Ice skating

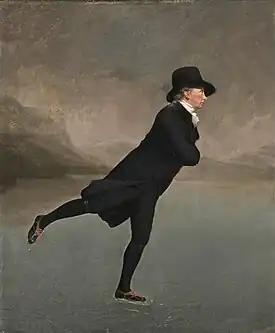

Research suggests that the earliest ice skating happened in southern Finland more than 4,000 years ago. This was done to save energy during winter journeys. True skating emerged when a steel blade with sharpened edges was used. Skates now cut into the ice instead of gliding on top of it. The Dutch added edges to ice skates in the 13th or 14th century. These ice skates were made of steel, with sharpened edges on the bottom to aid movement.